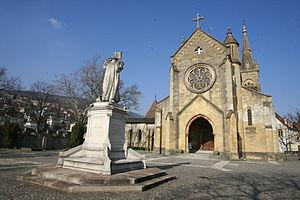
La collégiale protestante Notre-Dame de Neuchâtel est un édifice religieux du XIIᵉ siècle qui se situe sur la colline du château de Neuchâtel en Suisse. Elle surplombe la ville de Neuchâtel.